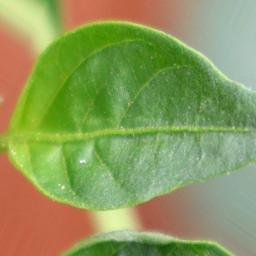
Label: healthy